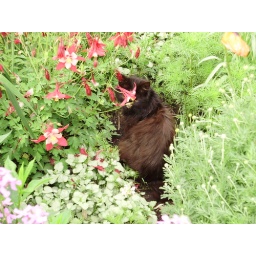
This cat loves being in the flower garden. I think it is jungle like there.